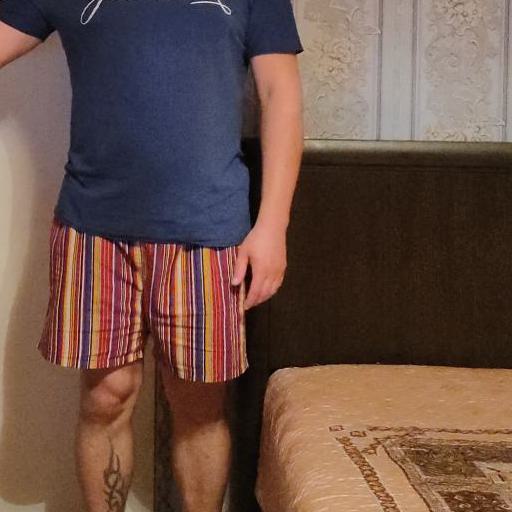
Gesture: no_gesture